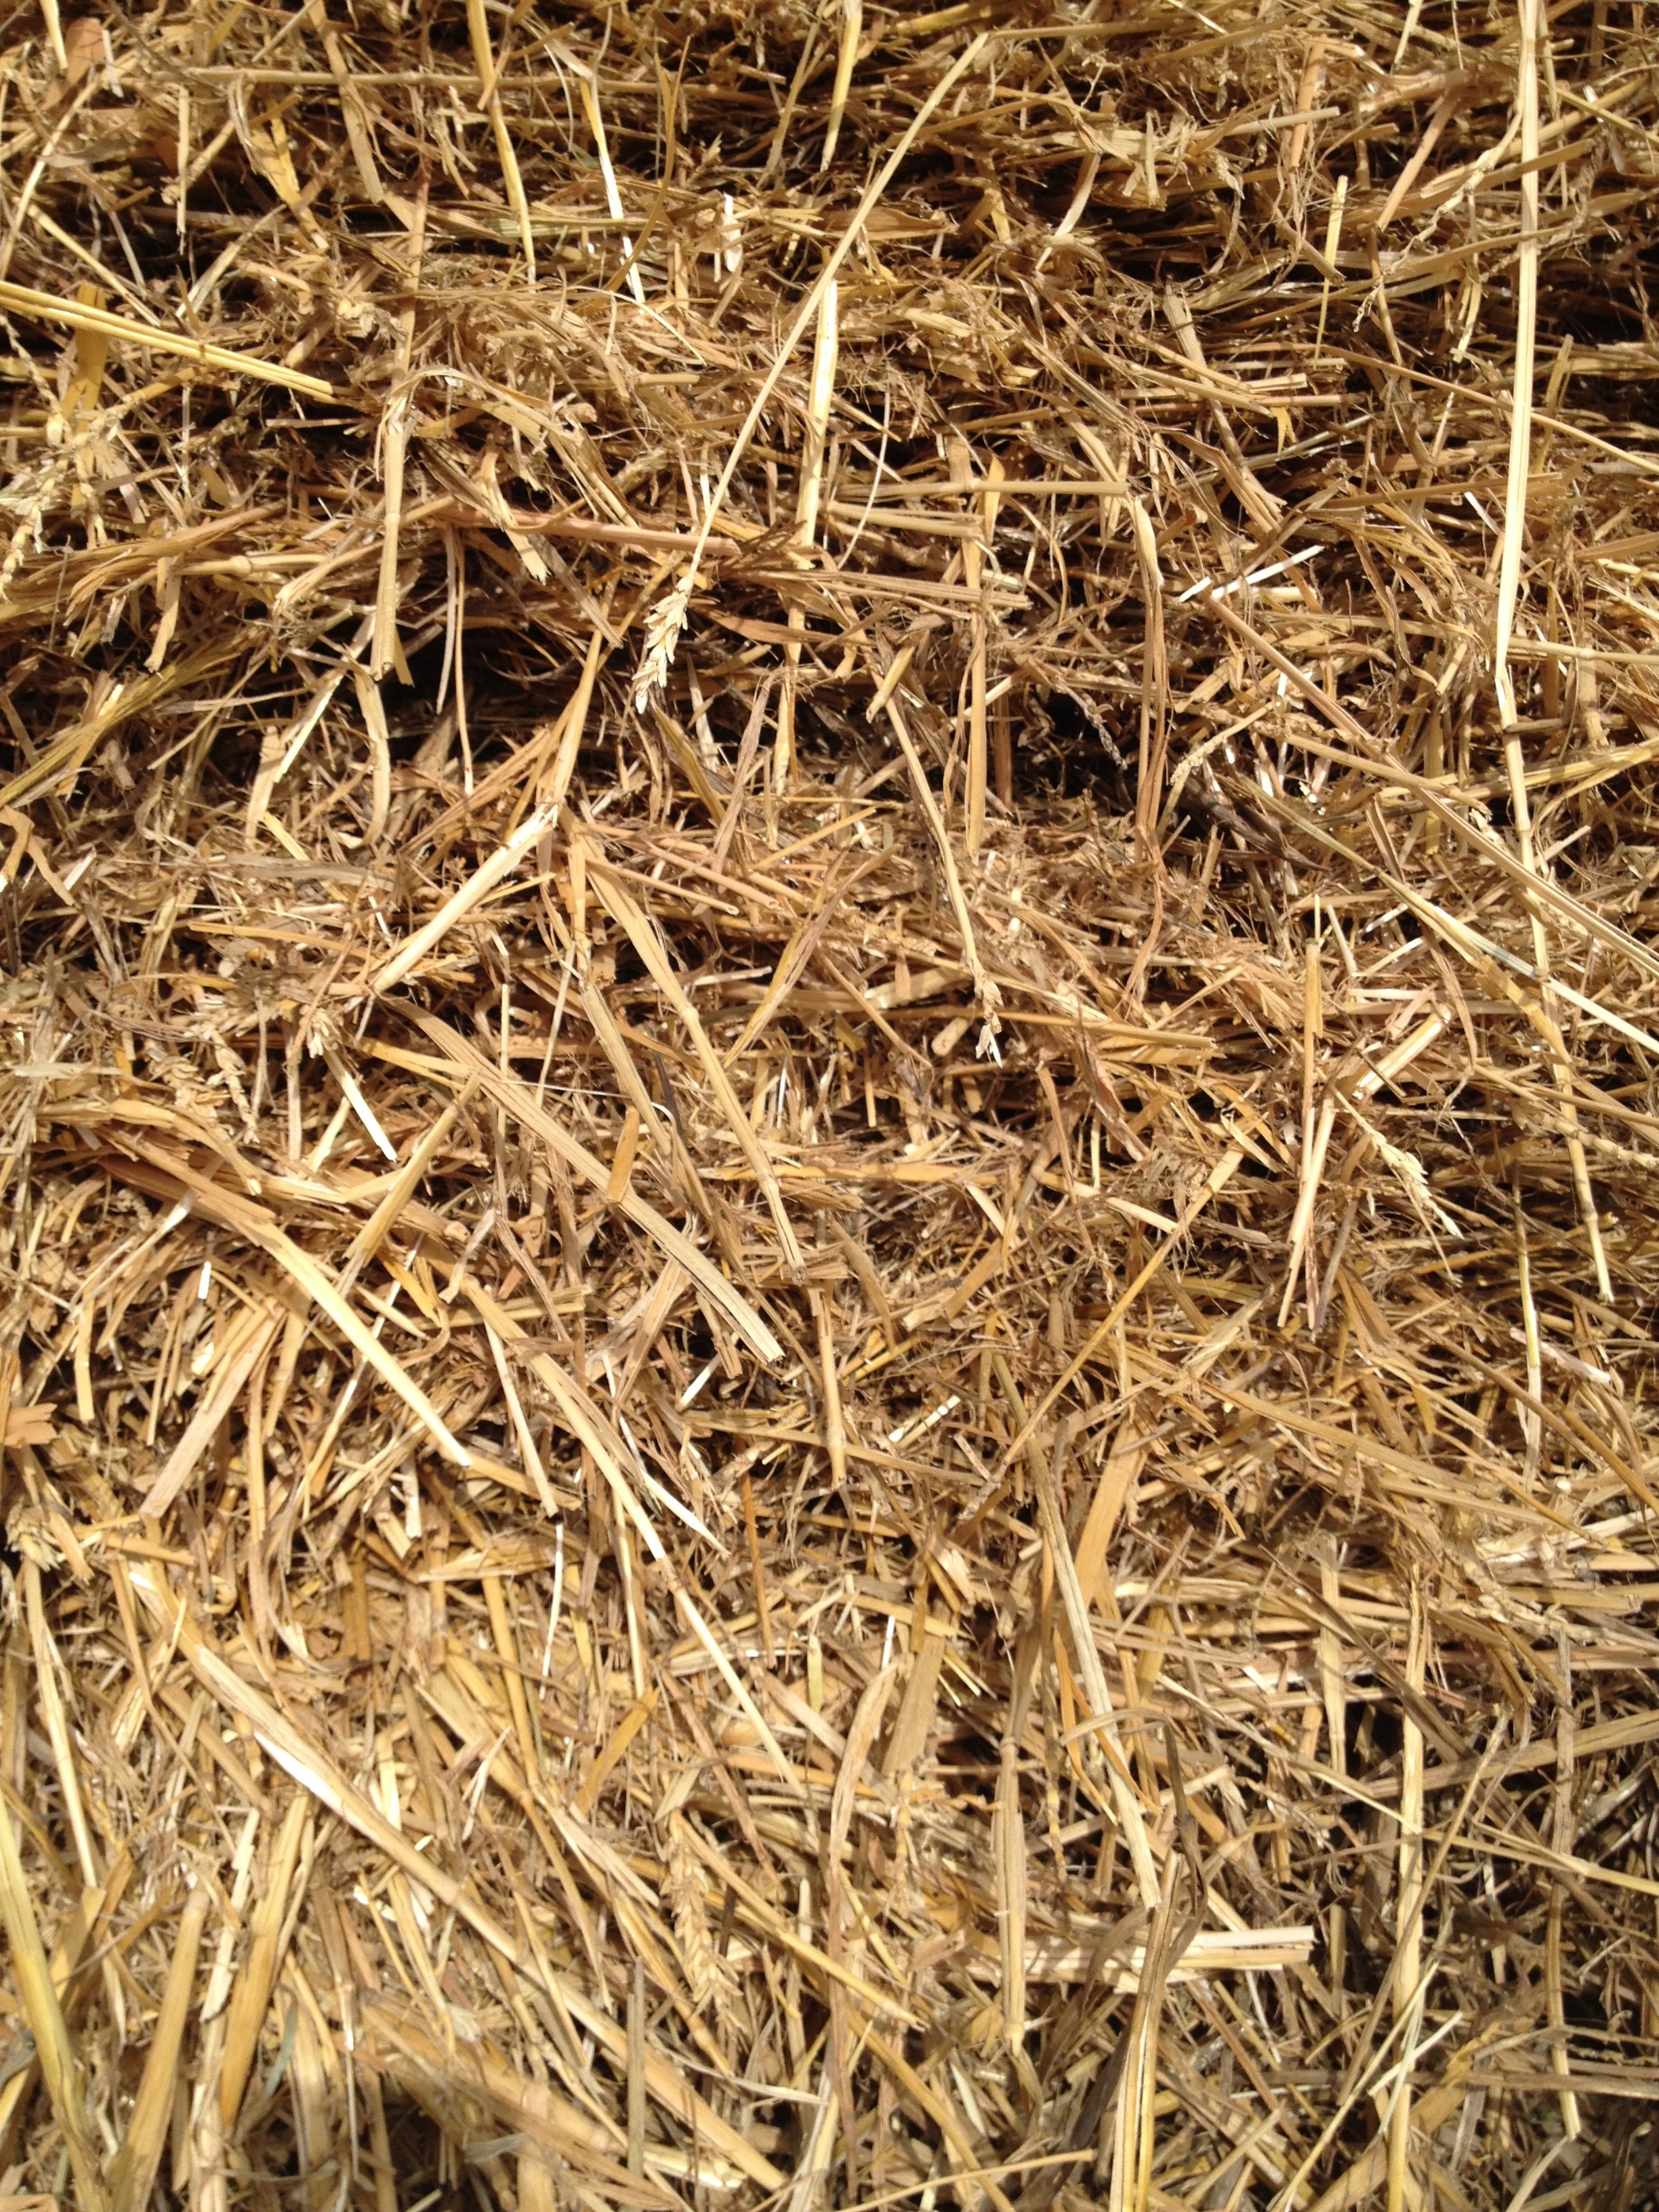
grass, branch, plant, grain, crop, soil, agriculture, straw, mulch, grass family